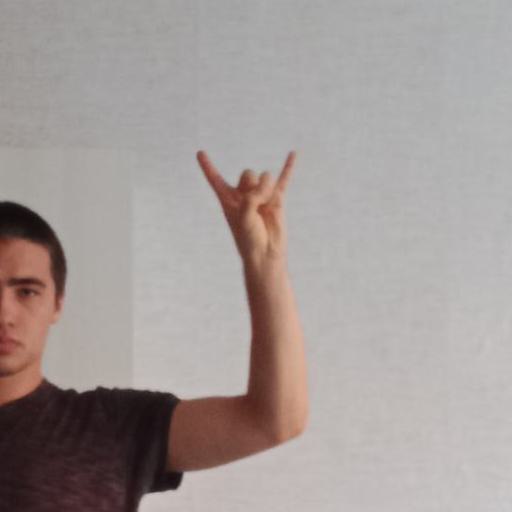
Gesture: rock